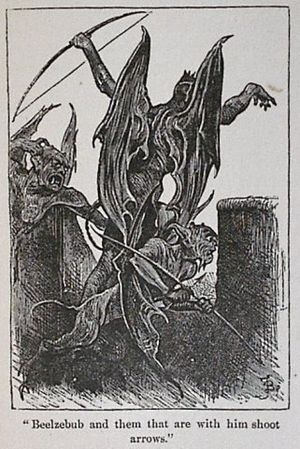
Beelzebub
"""Beelzebub og dem, der sammen med ham skyder pile "" fra John Bunyan's The Pilgrim's Progress (1678)"
Beelzebub eller Beelzebul er i Det Ny Testamente dæmonernes overherre og bliver også identificeret med Satan.